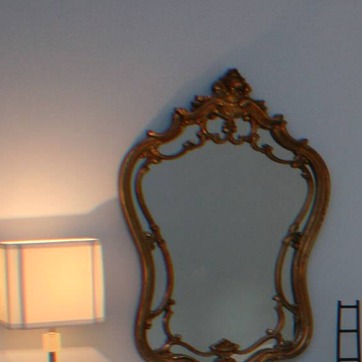
Material: mirror